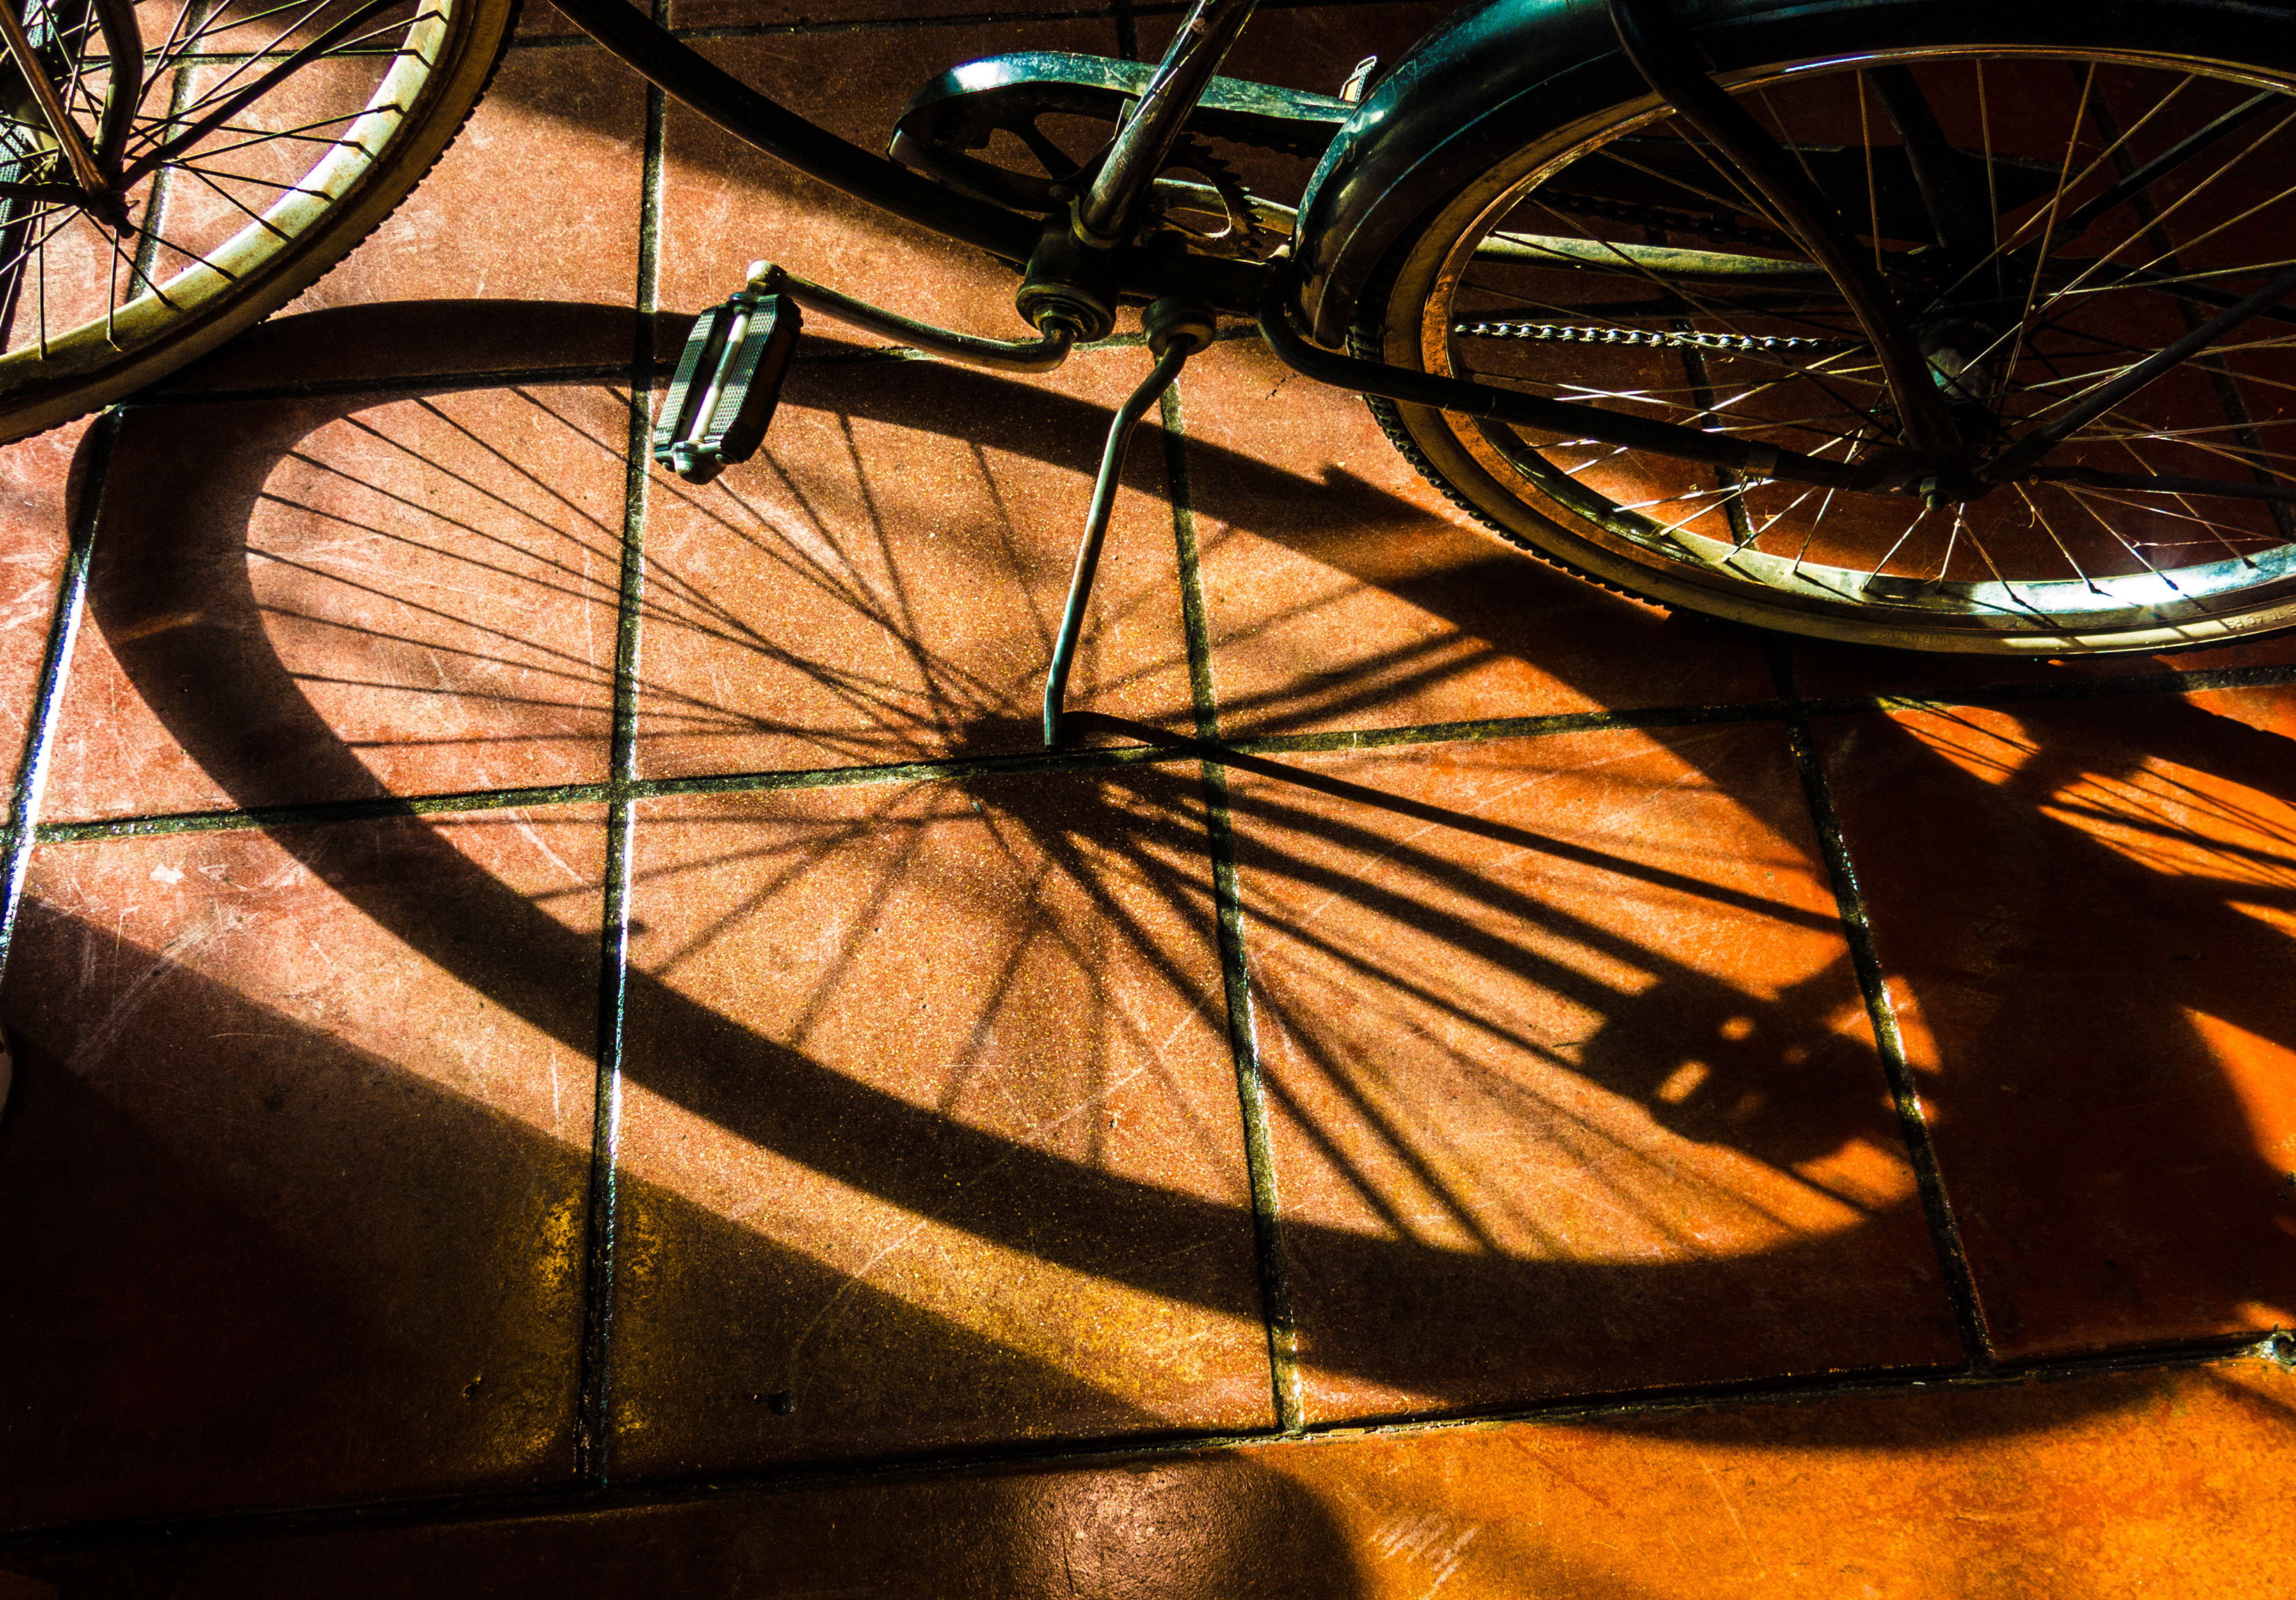
vintage, wheel, bicycle, vehicle, spoke, color, shadow, terracotta, circle, sports equipment, close up, spokes, squares, tilefloor, bicycle wheel